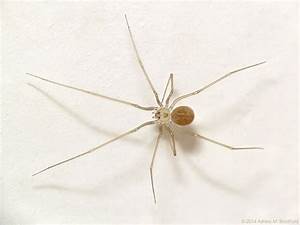
Label: ragno